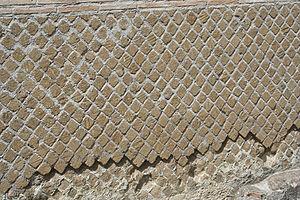
L’opus reticulatum est une forme de mur de parement antique romain fait de petits moellons de forme pyramidale en pierre dont la disposition, à 45 ° de l’horizontale, dessine sur le mur comme un filet. La partie intérieure de ces moellons était souvent taillée en biseau pour une meilleure insertion dans le mortier, leur donnant une forme de petites pyramides tronquées.
L'architecture romaine est l'art de concevoir des espaces et de bâtir des édifices qui se développe durant la Rome antique, du Vᵉ siècle av. J.-C. au IVᵉ siècle apr. J.-C. Elle adopte certains aspects de l'architecture de la Grèce antique de façons directe et indirecte à travers les contacts avec la Grande-Grèce et par l'utilisation des techniques de l'architecture étrusque qui trouve elle-même son origine dans l'architecture grecque. On retrouve ainsi dans les monuments romains l'esthétisme des bâtiments grecs avec l'utilisation des ordres architecturaux et du marbre qui se mélange aux techniques héritées des étrusques, comme leur savoir-faire en matière d'ingénierie hydraulique.